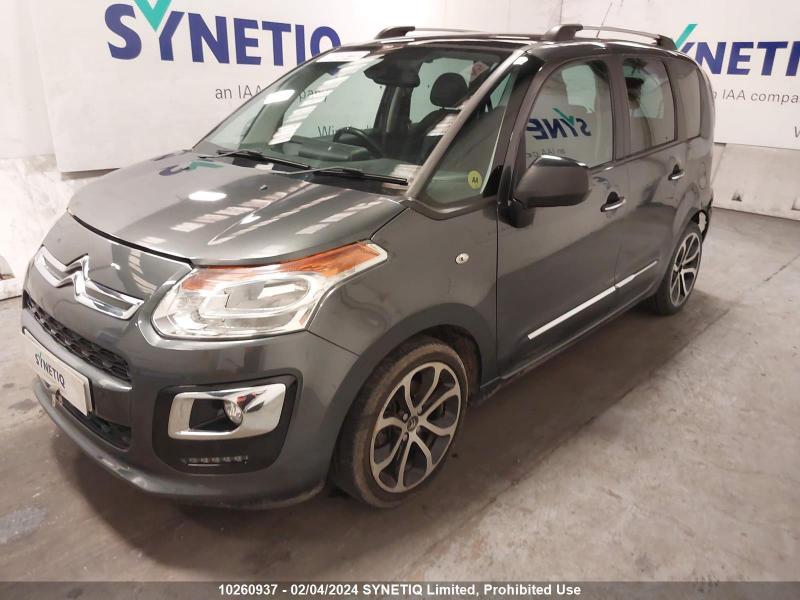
Aucun dommage détecté.
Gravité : aucun